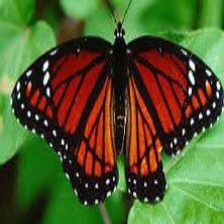
Species: VICEROY
Butterfly family (ImageNet category): monarch